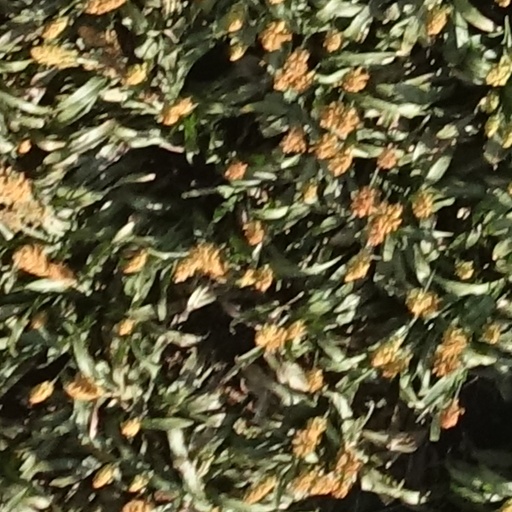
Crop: sorghum